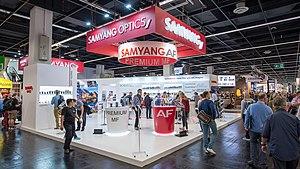
Samyang Optics Company Limited est une société sud-coréenne fondée en 1972, elle fabrique des équipements optiques pour la vidéo surveillance et des accessoires photographiques. Tous les objectifs Samyang sont produits dans l'usine de la société à Masan, en Corée du Sud. Samyang est connue pour produire des objectifs à focale variable et monofocale, objectifs à diaphragme automatique et à diaphragme fixe. Les objectifs interchangeables sont compatibles avec les appareils fabriqués par d'autres sociétés.